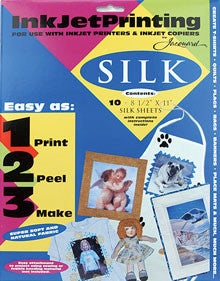
Jacquard Inkjet Habotai Fabric Silk Sheets
Habotai Inkjet Silk Jacquard inkjet silk fabric is paper backed so the fabric will easily go through your inkjet printer. Just peel the inkjet silk fabric from the paper backing after printing. Jacquard inkjet silk fabrics are: Light fast, soft & supple (retaining the natural fabric hand) You can use images form: Anything you create or can access on your computer you can now print on Jacquard's inkjet silk fabric. Scanned photos, web pages, digital cameras, photo cd's, paint & draw programs, clip art Let your imagination run wild: Create quilts, flags, t-shirts, bags, banners, cushions, doll clothes, labels Jacquard Inkjet Silk Fabric Instructions: They are not transfer paper and do not contain any sort of adhesive. To adhere the fabric to your project you can sew or use a fusible bonding material such as Stitch Witchery, Fus-O-Bond, or Wonder Under Craft depending on the surface you are adhereing to. Steps: Before you print onto your fabric sheet, run a test on paper to check for orientation and alignment of your image. You may also want to change your printer settings to get the most ink onto the fabric as possible up to the point of bleeding.This way you will get a more saturated image. Every printer is different so it is a good idea to test different settings. Load one sheet of Jacquard Inkjet silk Fabric at a time and print your image. Peel the fabric from the paper backing. Let dry for 24 hours if item is to be washed. Hand wash with cool water and light soap. Your printed fabric is now ready to use! Sheet Size: 8 1/2 X 11 Pack Size: 5 sheets per package
Category: Arts & Entertainment > Hobbies & Creative Arts > Arts & Crafts > Art & Crafting Materials > Textiles > Printable Fabric > Printable Silk